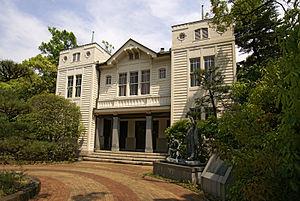
L'Université préfectorale de Hyōgo est une université publique du Japon. L'administration centrale se trouve dans l'arrondissement de Chūō-ku, dans la ville de Kōbe.